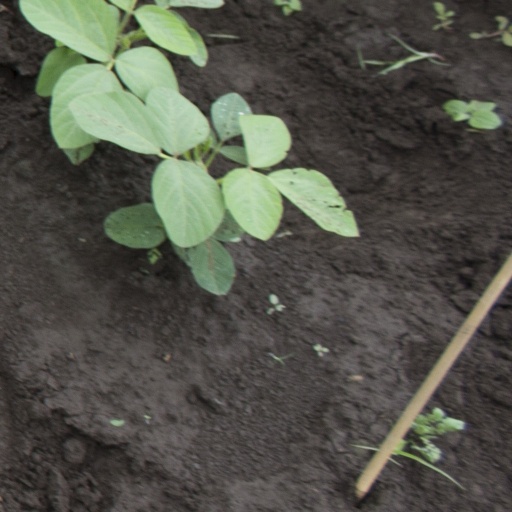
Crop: soybean